Dick Huffman

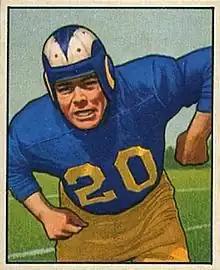
Huffman on a 1950 Bowman football card

Richard Maxwell Huffman (March 27, 1923 – September 13, 1992) was an American professional football player who was a tackle in the National Football League (NFL) and the Canadian Western Interprovincial Football Union (WIFU).